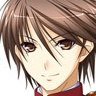
Portrait style: Anime Portrait